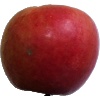
Label: Apple Crimson Snow 1